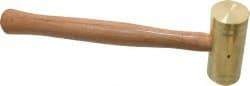
Made in USA - 3 Lb Head 1-3/4" Face Brass Nonmarring Hammer - 14" OAL, Wood Handle
Item #: 02474864 Brand: Made in USA Exact Tooling IR#: 04 Product Specifications Head Type Fixed Face Head Material Brass Handle Material Wood Head Weight Range 3 - 5.9 lbs. Face Diameter Range 1" - 2.9" Face Diameter (Inch) 1-3/4 Head Weight (oz.) 48.00 Head Weight (Lb.) 3 Overall Length (Inch) 14 Tool Style No-Marr Handle Length (Inch) 13 Additional Information Hardwood Handle PSC Code 5120
Brand: Made in USA
Category: Hardware > Tools > Hammers > Manual Hammers